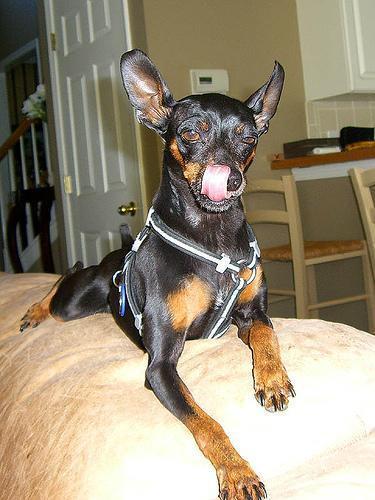
miniature_pinscher